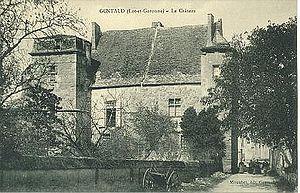
Le château de Gontaud-de-Nogaret a été construit à Gontaud-de-Nogaret, dans le département de Lot-et-Garonne.
Gontaud-de-Nogaret est une commune du Sud-Ouest de la France, située dans le département de Lot-et-Garonne.